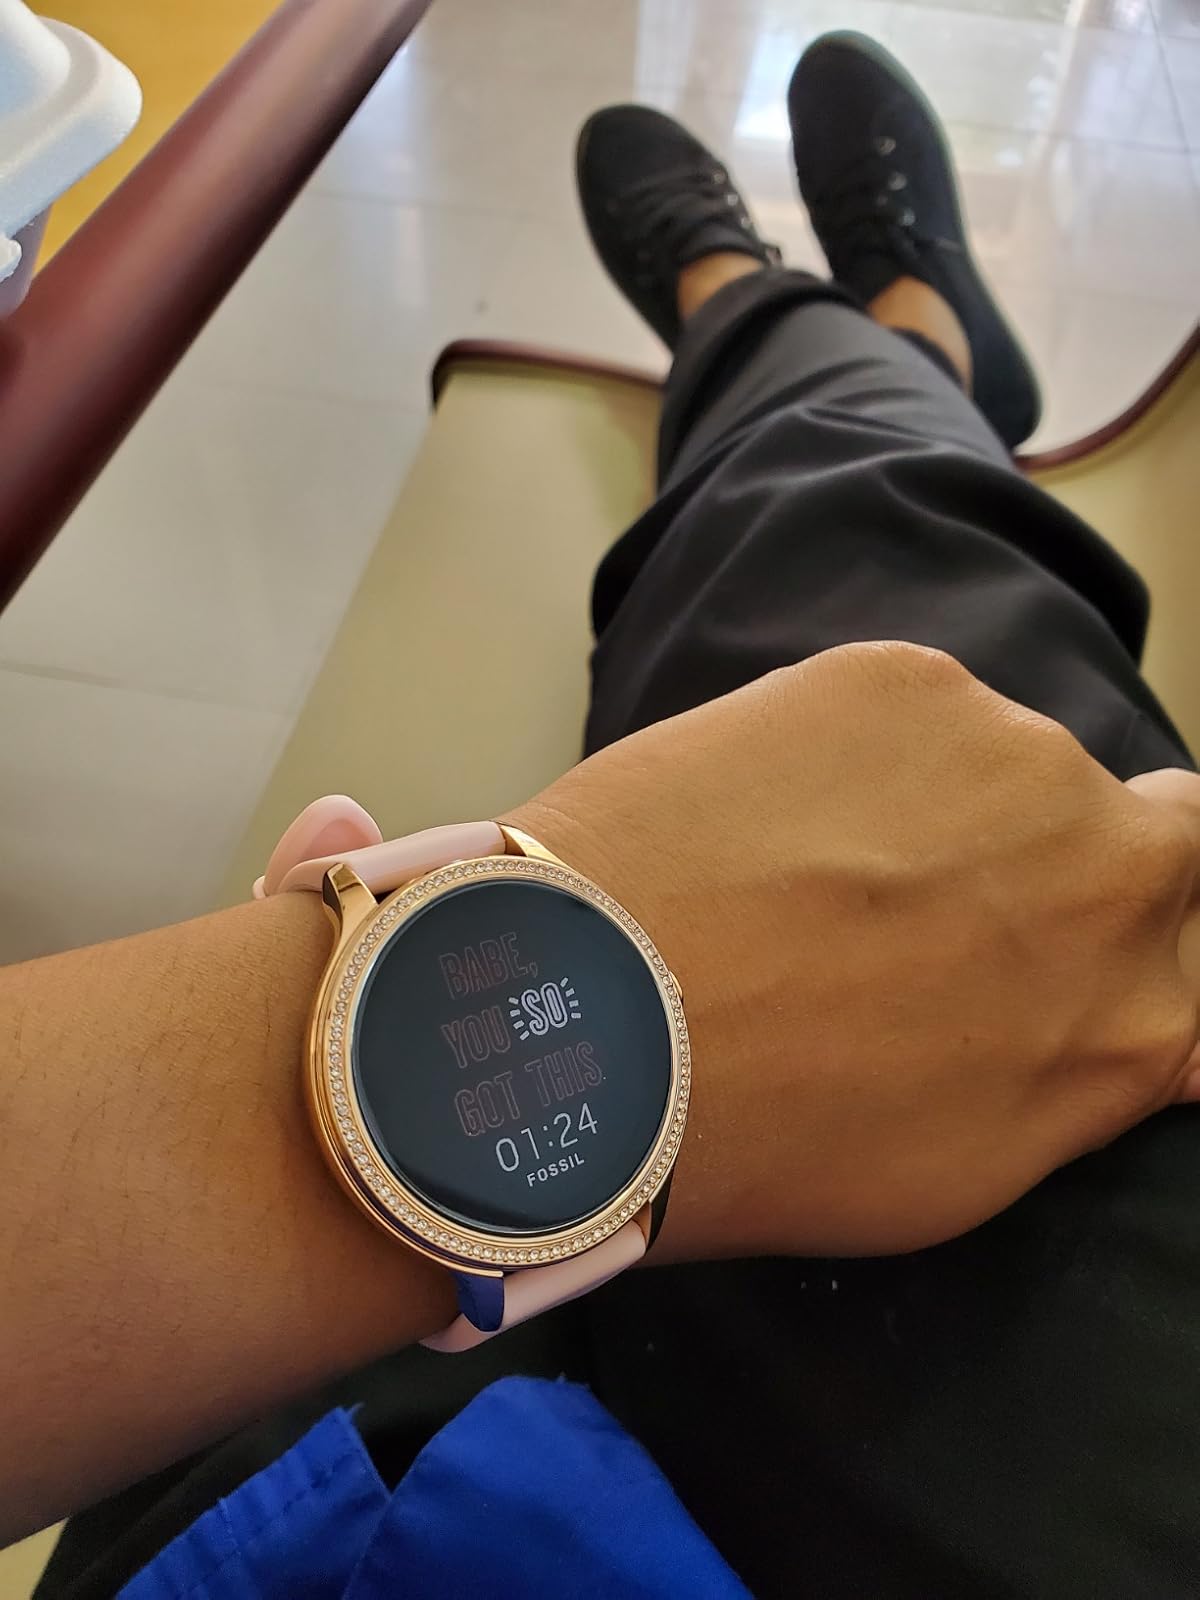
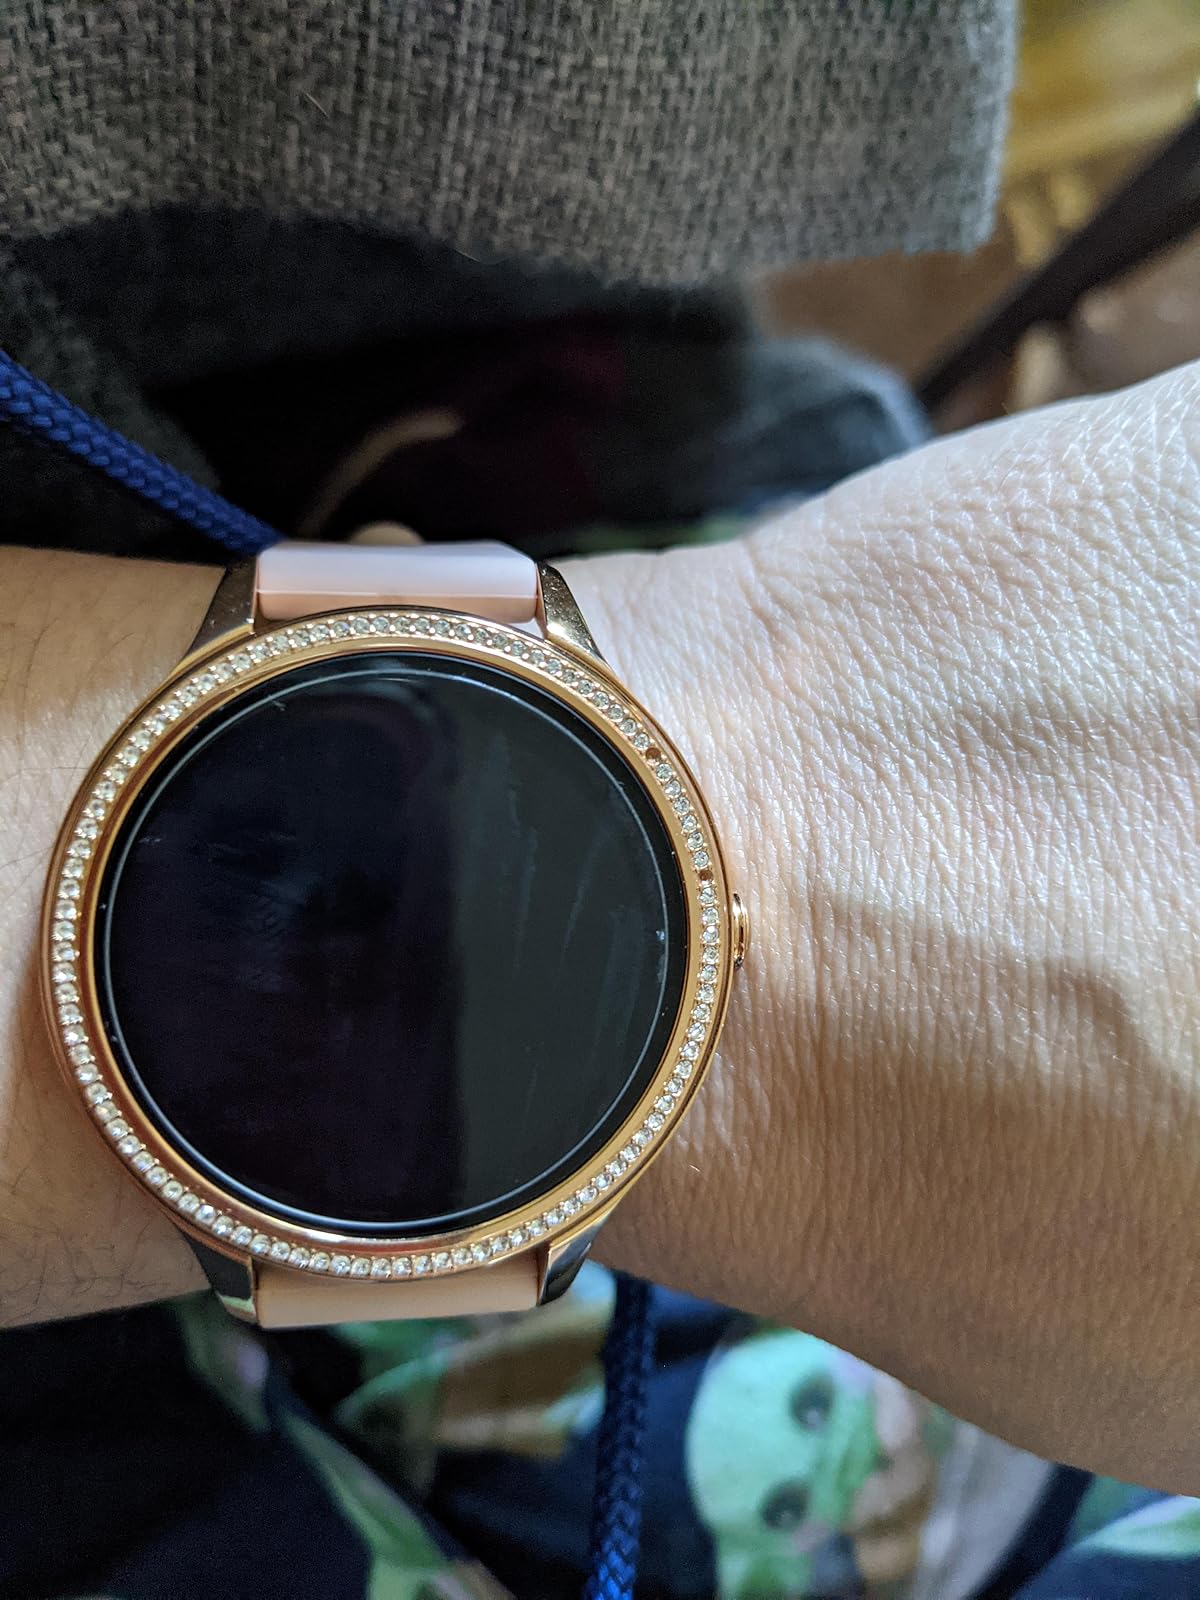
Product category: smartwatch
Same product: yes